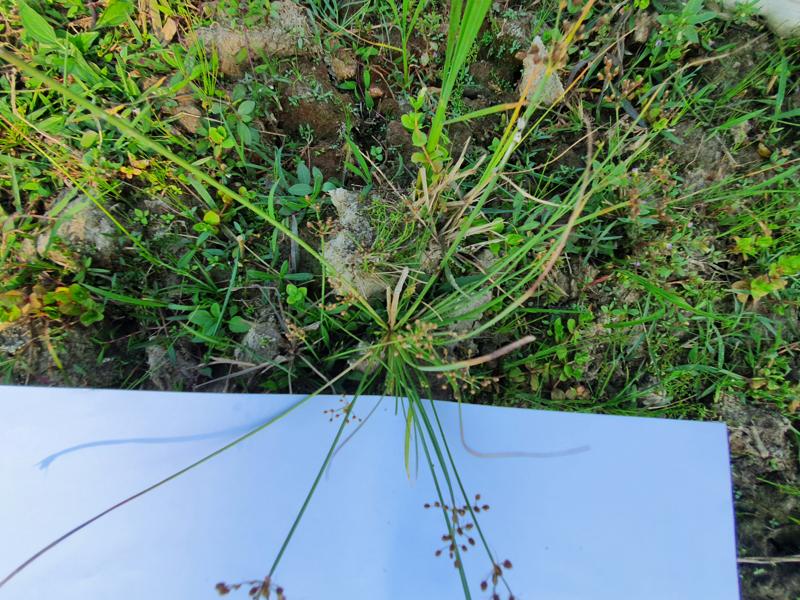
Weed species: Fimbristylis littoralis